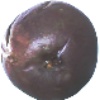
Label: passion_fruit